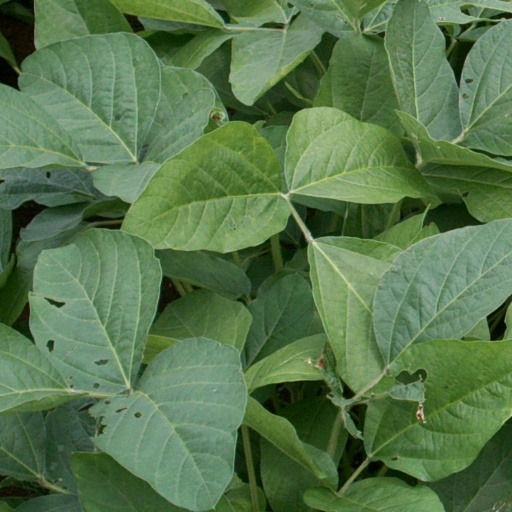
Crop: soybean